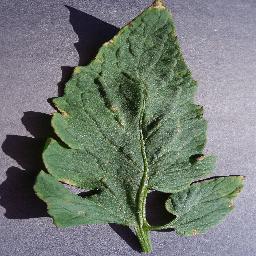
Label: Tomato___Target_Spot